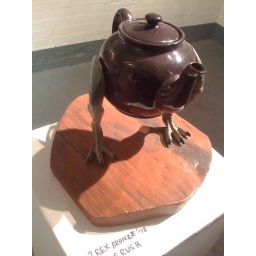
T for 2 Rex by Joe Rush from the ground floor of the MUTATE show on Curtain road..